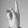
ASL letter: K